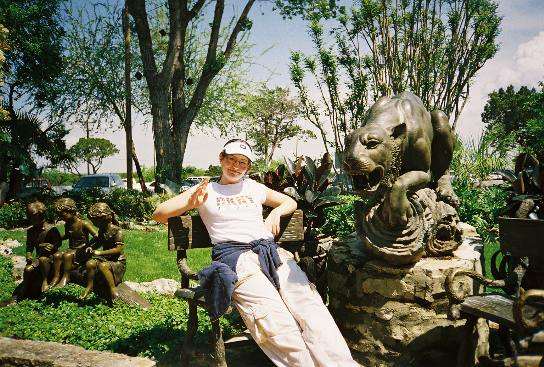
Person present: Yes